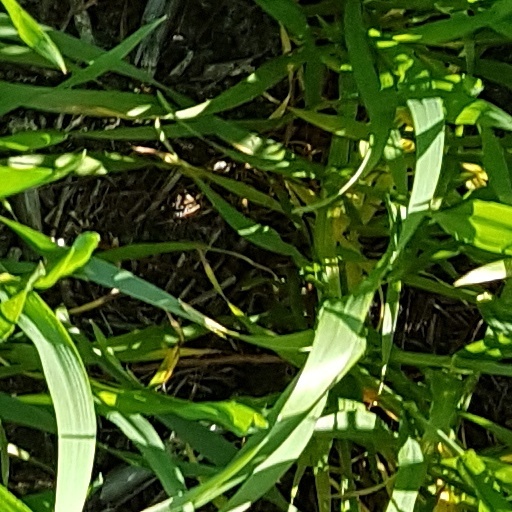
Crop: wheat